St. Mary's City, Maryland

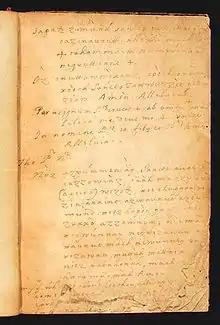
A journal book containing translations from English to Latin to the Piscataway Indian language, believed to be written by Father Andrew White, a Jesuit missionary in St. Mary's City

Historic St. Mary's City is a large public access historic interpretation area with four public museums and is a re-creation of the original colonial capital of Maryland and also the original settlers village.